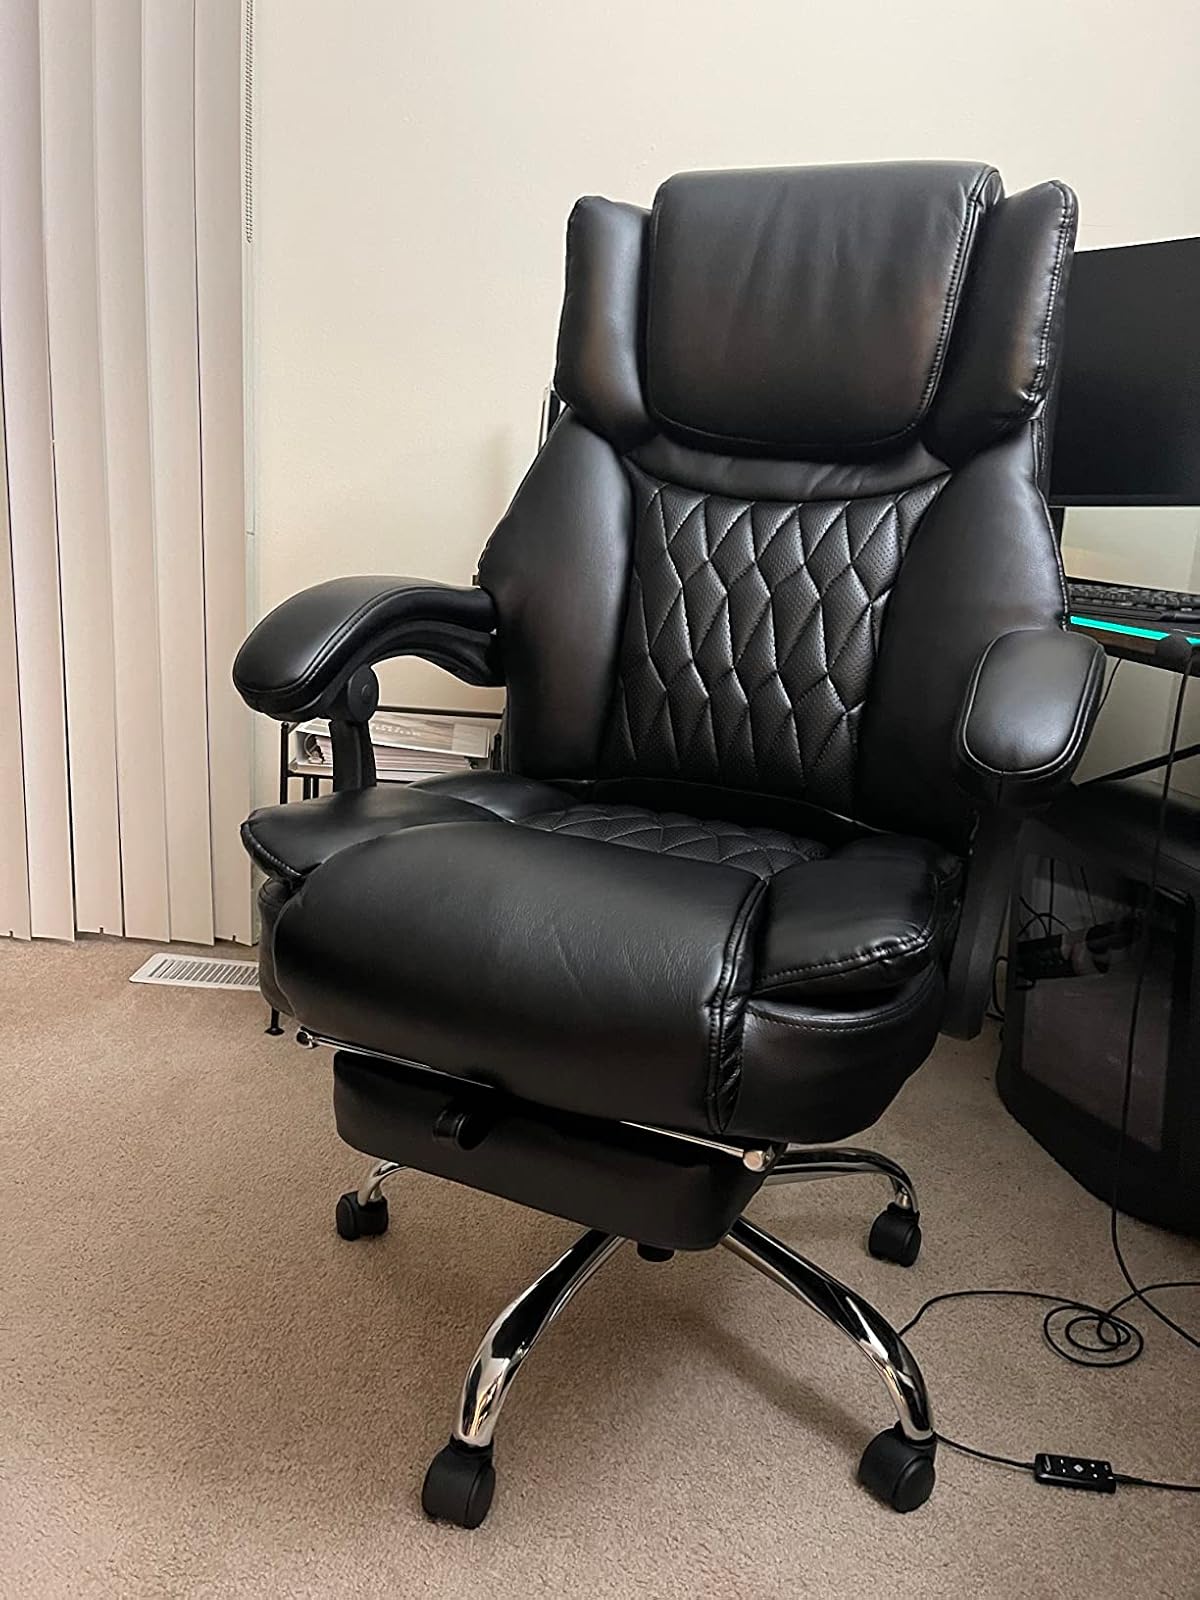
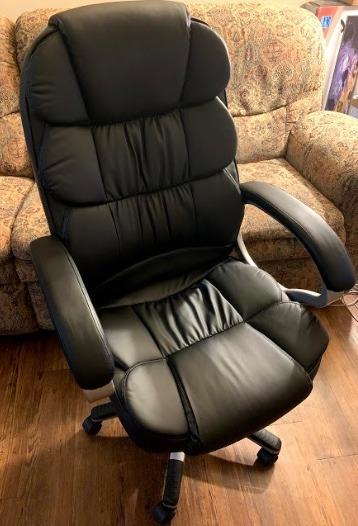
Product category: items_chair
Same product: no